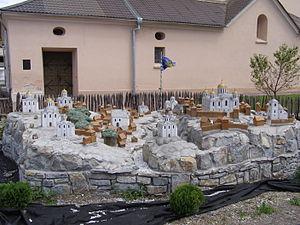
Halytch ou Galitch, est une ville de l'oblast d'Ivano-Frankivsk, en Ukraine. Sa population s'élevait à 6 210 habitants en 2017.